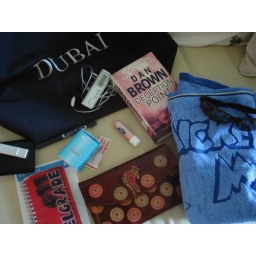
stuff in my beach bag